International Trade Union Confederation

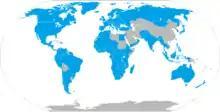
Countries in light blue have an ITUC affiliate

The Pan-European Regional Council (PERC), a European trade union organisation within the ITUC was formed 19 March 2007. It consists of 87 national trade union centres and a total membership of 87 million. It works closely with the European Trade Union Confederation (ETUC). The ITUC raises capital through charging dues to its member organisations.